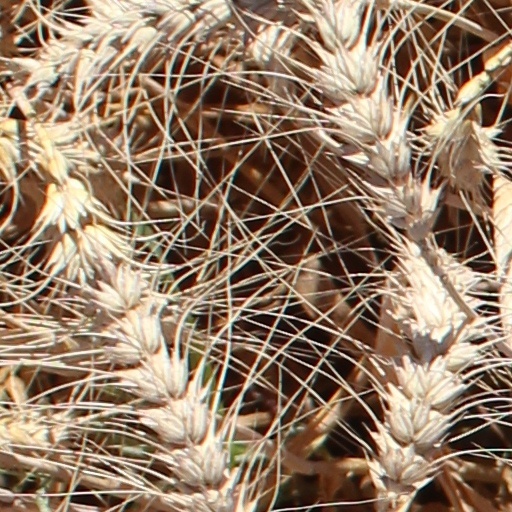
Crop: wheat